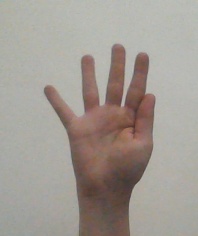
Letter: sheen